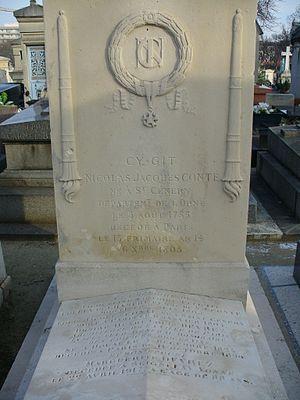
Tombe de l'inventeur Conté au cimetière Montparnasse (Paris)
Nicolas-Jacques Conté, né le 4 août 1755 à Saint-Céneri-près-Sées en Normandie et mort le 6 décembre 1805 à Paris, est un peintre, physicien et chimiste français, connu pour avoir inventé le crayon tel qu'on le connaît encore de nos jours, constitué d'une mine de graphite et d'argile insérée dans un corps en bois de cèdre.